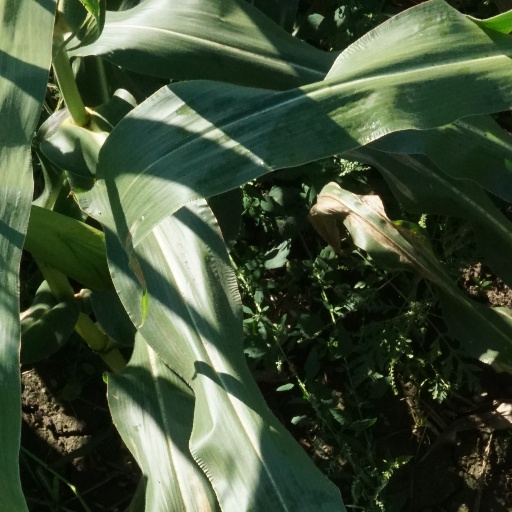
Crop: maize; corn